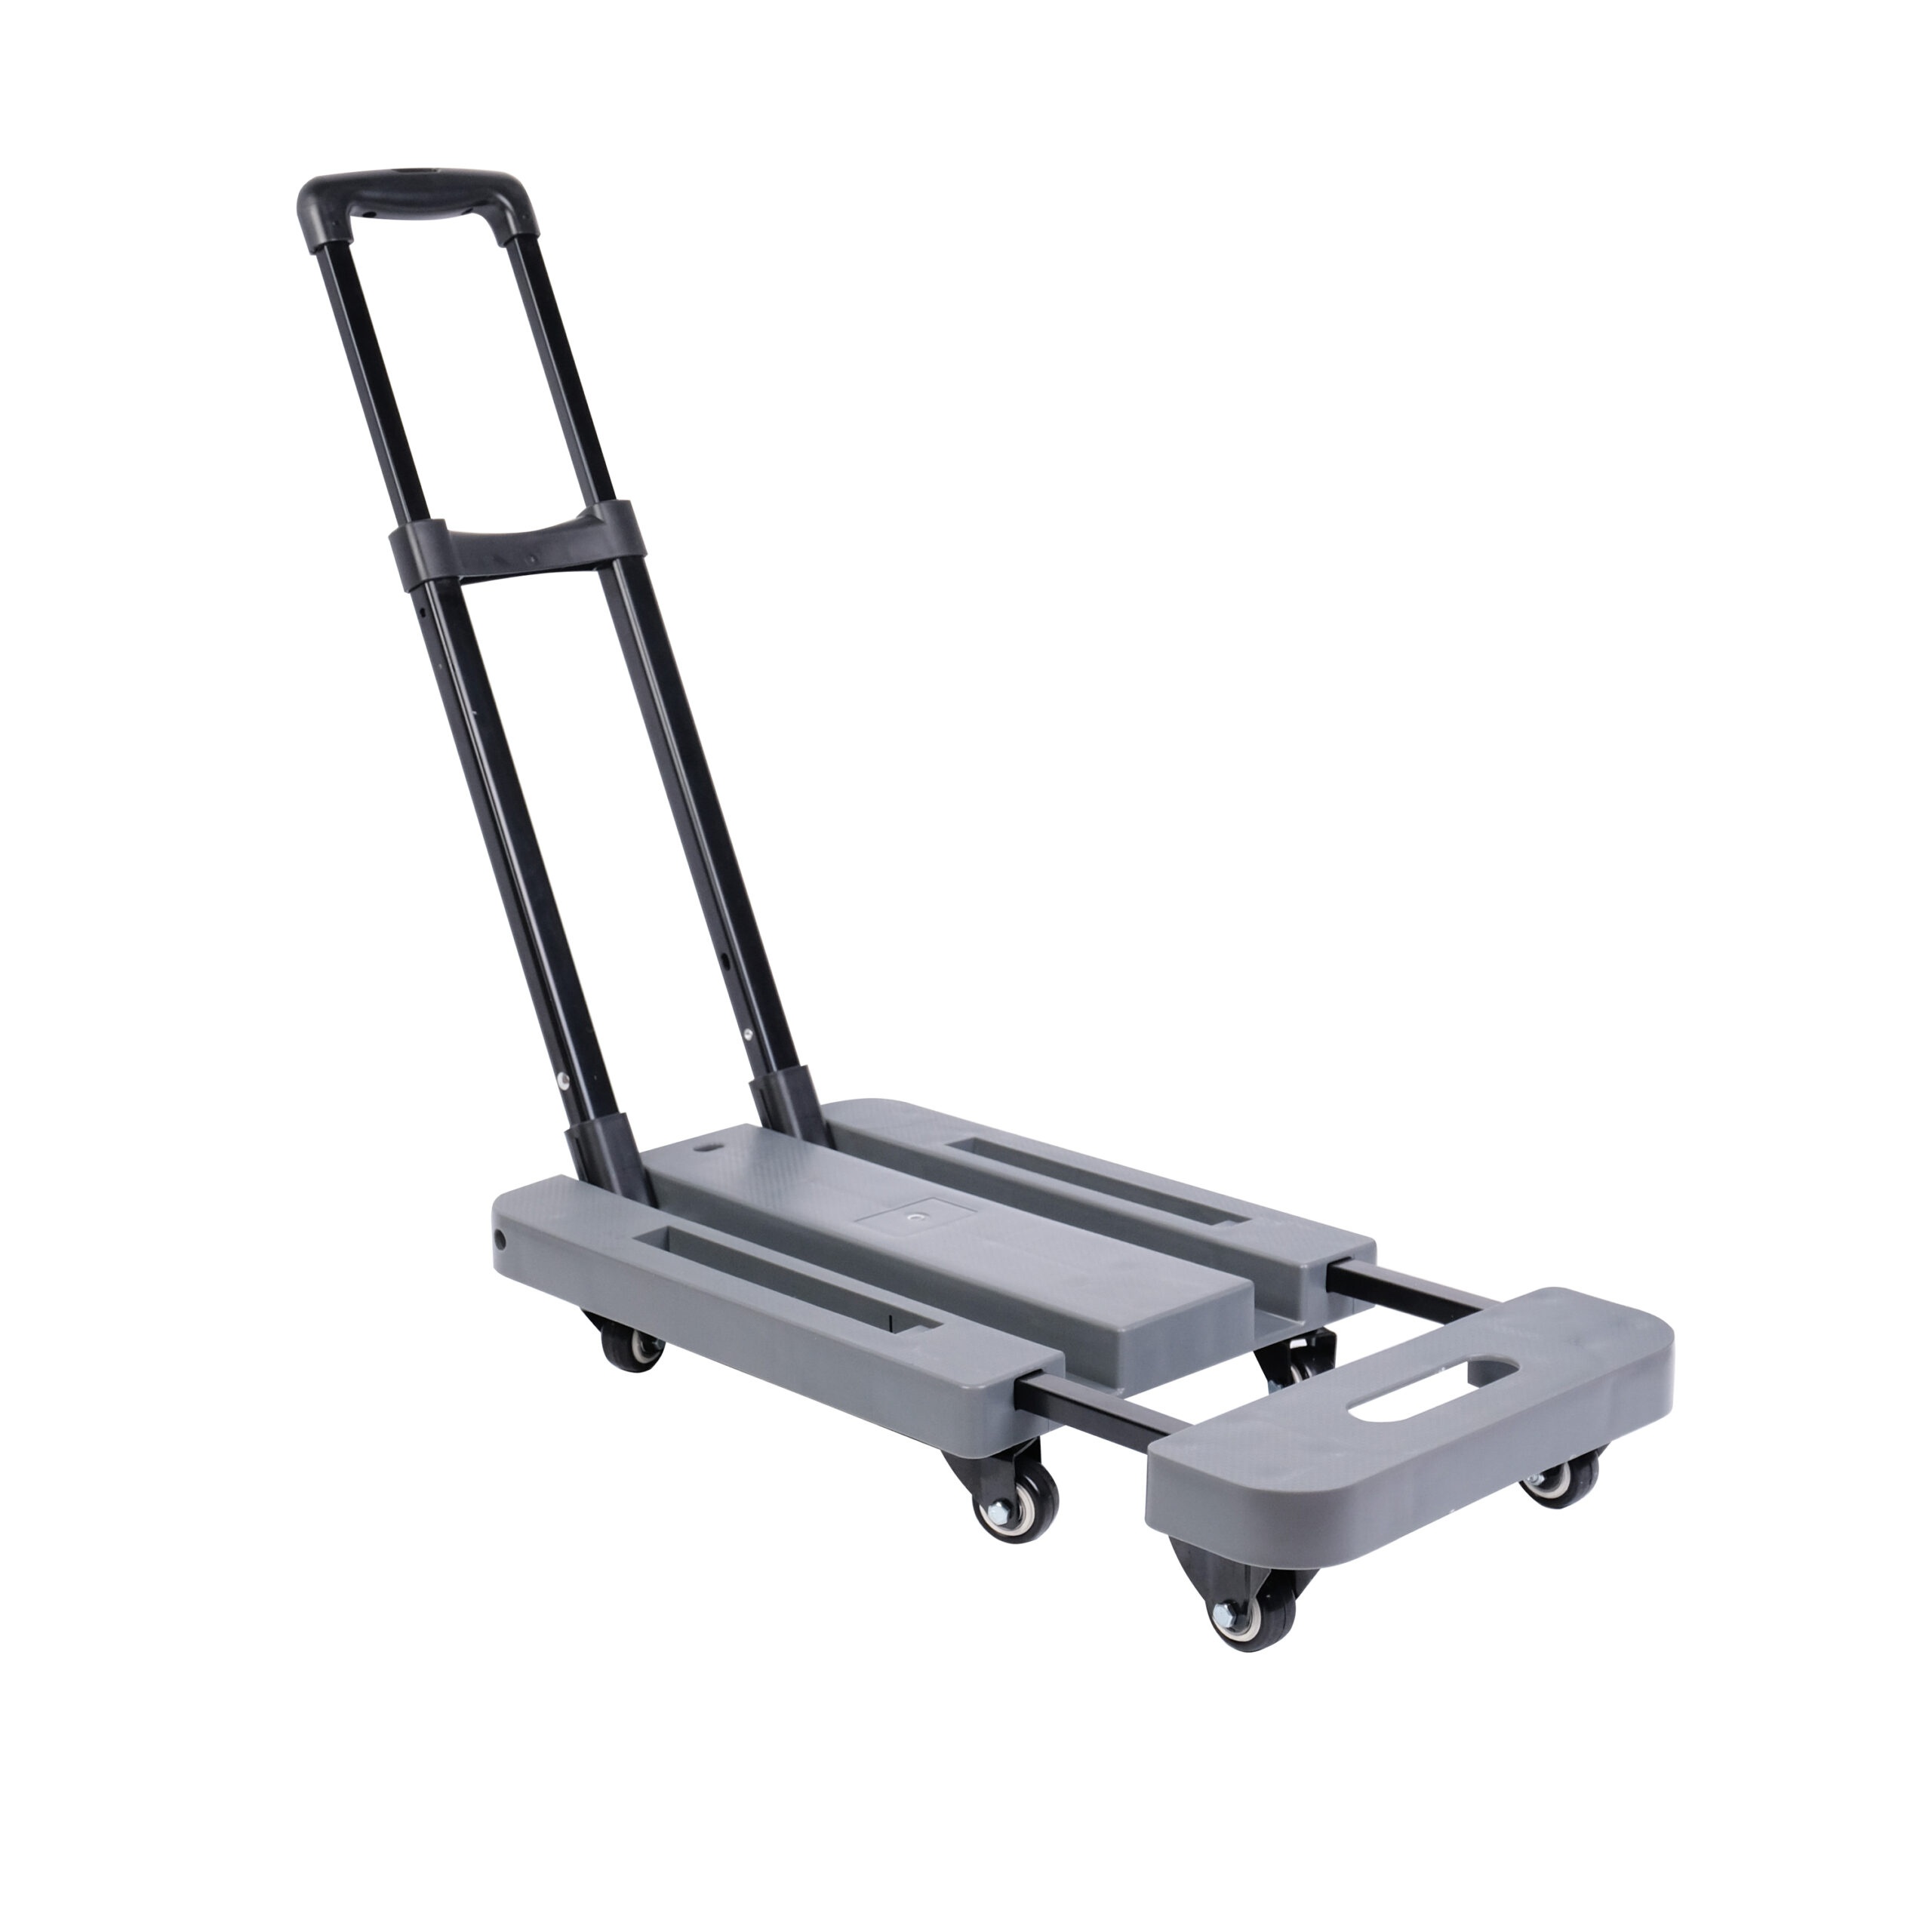
Neo 200kg Capacity Sack Trolley Folding With Extendable Handle
The folding hand truck is easy to fold and unfold in a few seconds. Lightweight and portable, convenient to carry around and requires little storage space. The luggage cart can be stored in vehicles, under beds, in closets, storage rooms and garages. With 6 upgraded double ball bearing wheels, the hand truck can hold up to 200kgs with stability and smooth when moving heavy goods.The thickened steeled draw bar and durable plastic frame make the platform truck sturdy when pulling.The telescopic handle of the luggage cart is 90°to 150°adjustable and you can adjust the height according to your need. This folding luggage cart features an extendable loading base to transport large-size boxes, heavy stuff, packages, goods, etc. Perfect for outdoor carrying, home moving, library working, carrying pets, taking bulky stuff, warehouse cargo delivery or moving heavy items. Height adjustable Durable stainless steel frame Rubber Wheels Folding telescopic handle with angle adjustment 200kg loading capacity Foldable for easy storage The rolling luggage cart comes with 2 flexible cords Dimensions: 91cm x 57cm x 30cm
Brand: Neo Direct
Category: Hardware > Tools > Dollies & Hand Trucks > Platform Dollies